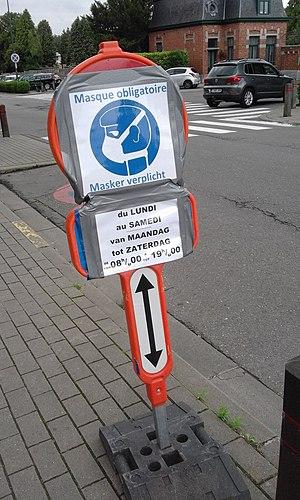
Panneau mobile indiquant l'obligation du port du masque, en français et néerlandais, lors du déconfinement, dans la chaussée de Stockel, à Woluwe-Saint-Lambert, en Région bruxelloise, en Belgique, pendant l'épidémie de covid-19
La pandémie de Covid-19 est une crise sanitaire majeure provoquée par une maladie infectieuse émergente apparue fin 2019 en Chine continentale, la maladie à coronavirus 2019, dont l'agent pathogène est le SARS-CoV-2. Ce virus est à l'origine d'une pandémie, déclarée le 11 mars 2020 par l'Organisation mondiale de la santé. En Belgique, elle commence le 4 février 2020 lorsqu'un premier cas est confirmé, un homme asymptomatique de 54 ans, qui a été l'un des neuf Belges rapatriés le 1ᵉʳ février de Hubei, par un des vols d'évacuation arrivant à la base aérienne de Melsbroek à Bruxelles. Les dix personnes ont subi un test de dépistage du SARS-CoV-2 : les personnes positives ont été placées en quarantaine à l'hôpital Saint-Pierre de Bruxelles, tandis que les personnes négatives ont été placées en quarantaine à l'hôpital militaire Reine Astrid à Neder-Over-Heembeek pendant 14 jours.